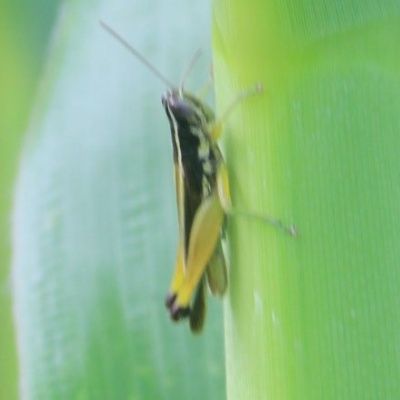
Crop: Maize
Condition: grasshoper